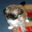
Label: dog